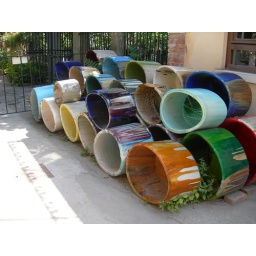
the pots they mis the glass colors in